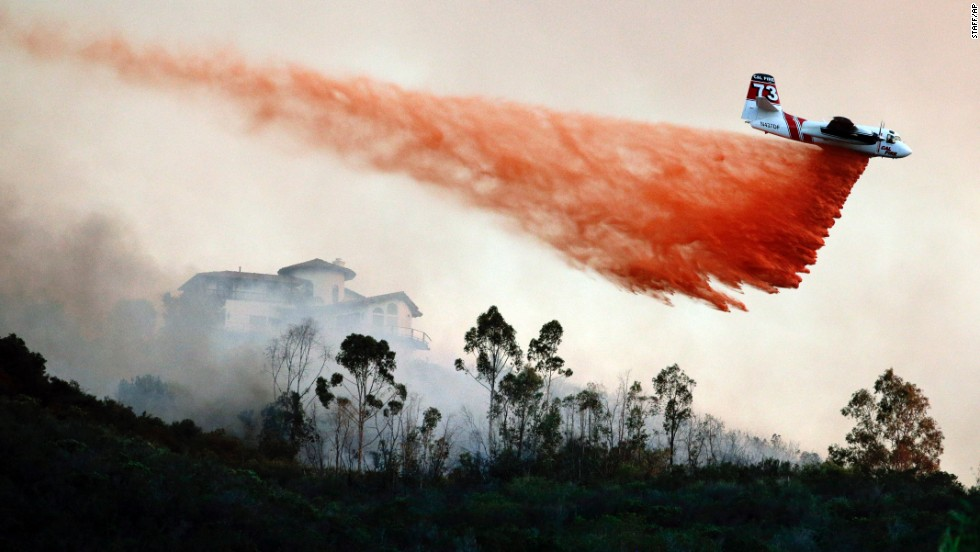
Fire: no
Smoke: yes